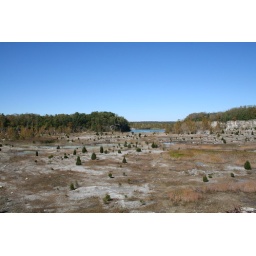
My research field site in the quarry bottom (QB) in October-- nothing's green except the eastern red cedars. Taken from the rim.